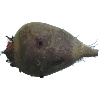
Label: beetroot